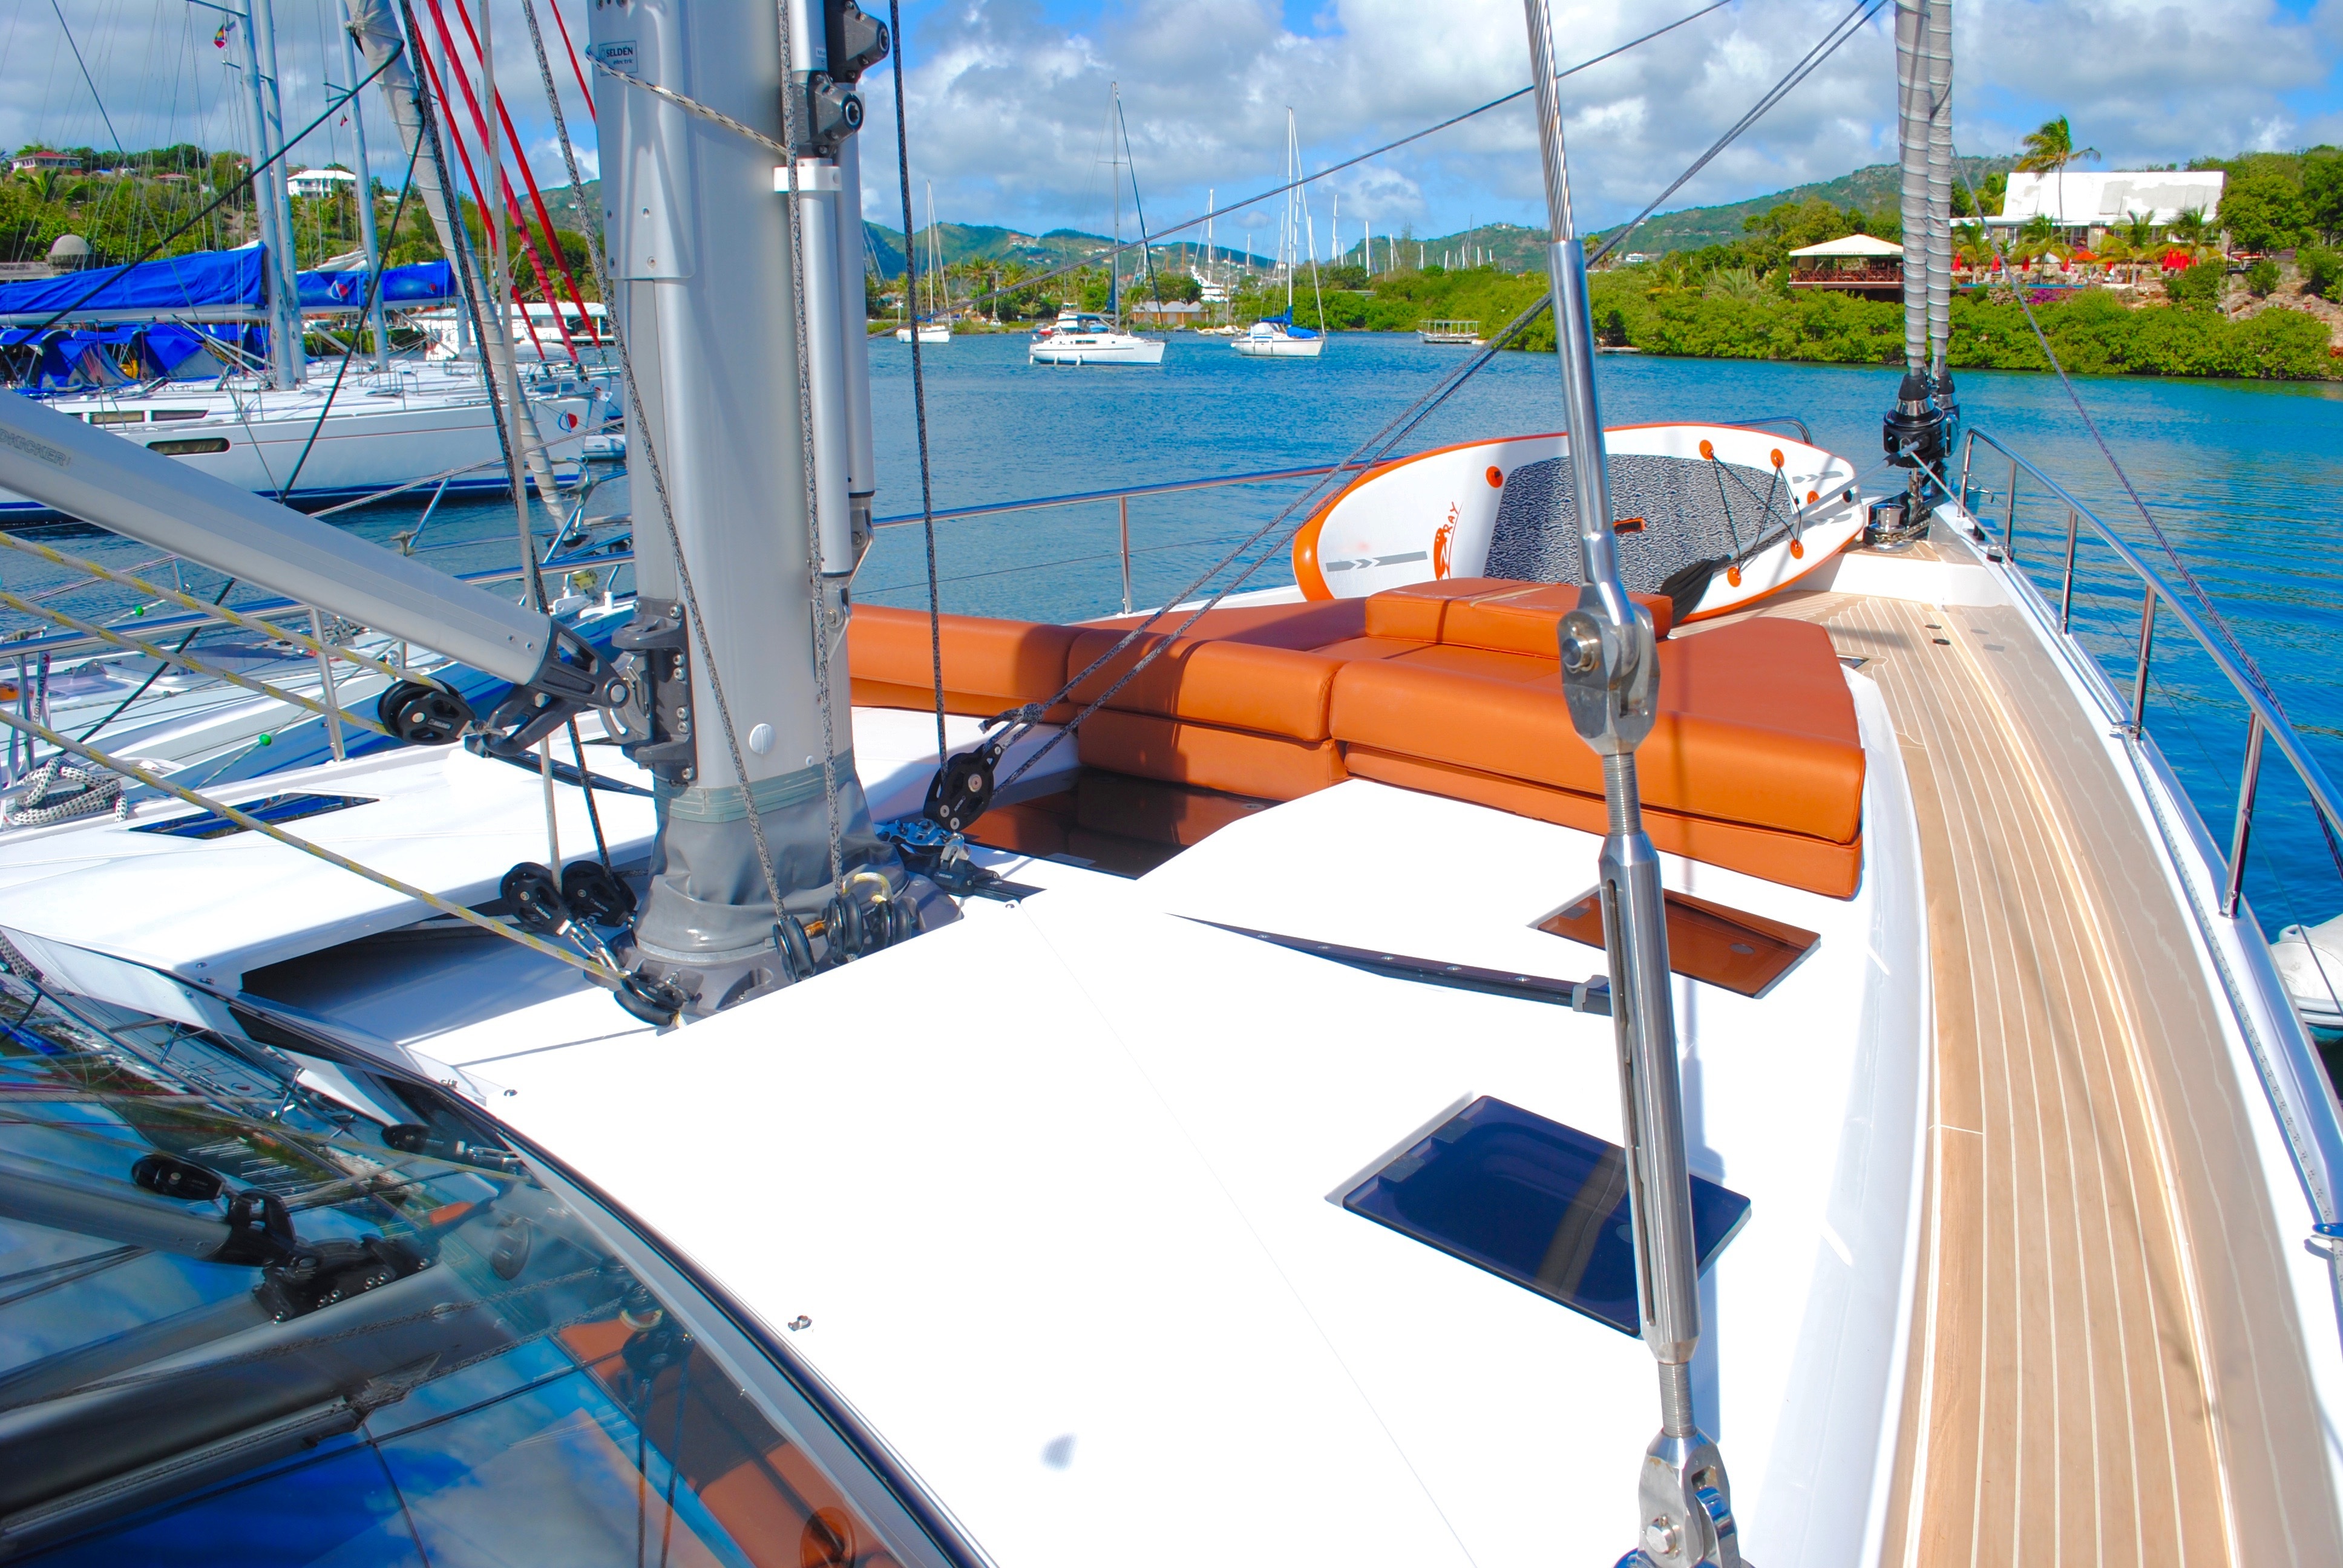
sea, water, outdoor, ocean, white, sport, boat, adventure, ship, summer, vacation, travel, recreation, vessel, vehicle, tropical, mast, sailing, yacht, holiday, island, lifestyle, leisure, sailboat, sail boat, sunny, nautical, luxury, sail, marine, bow, caribbean, watercraft, tropics, yachting, catamaran, antigua, sailing ship, passenger ship, sailing yacht, luxury lifestyle, west indies, keelboat